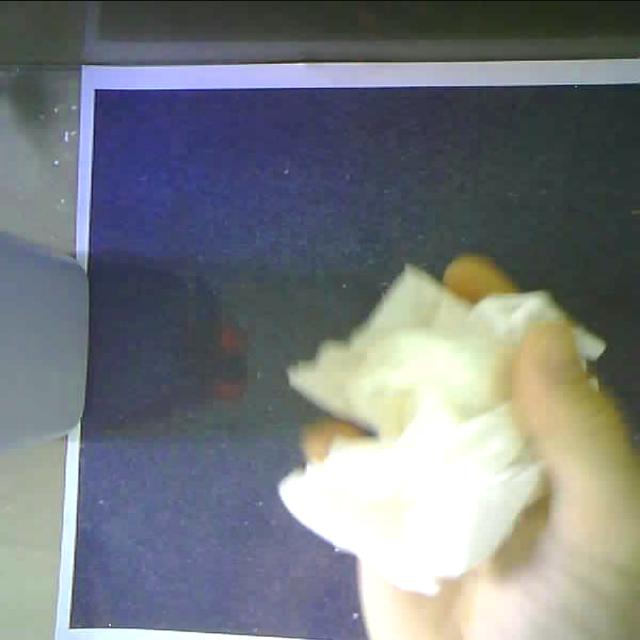
Label: tissues